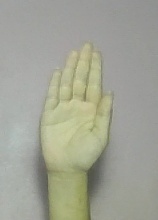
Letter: seen